Design management

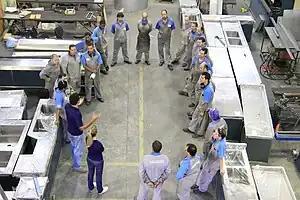
Tactical design management deals, among other things, with creating awareness for design issues in the company. Training meeting in an eco-design stainless steel company in Brazil.

Operational design management involves the management of individual design projects and design teams. Its goal is to achieve the objectives set by strategic design management. Success of good design management can be measured by evaluating the quality of operational design management outcomes. It includes the selection and management of design suppliers and encompasses the documentation, supervision, and evaluation of design processes and results. It deals with personal leadership, emotional intelligence, and the cooperation with and management of internal communications. Regular management functions, tools, and concepts can often be applied to the management of design on the operational level. It is implemented to achieve specific design objectives and manage the judgment of design proposals. It can help to build brand equity through the consistent creation and implementation of high-quality design solutions that best fit the brand identity and desired consumer experience, in the most efficient way. Depending on the type of company and industry, the following job titles are associated with this role: operational design manager, senior designer, team leader, visual communication manager, corporate design coordinator, and others.